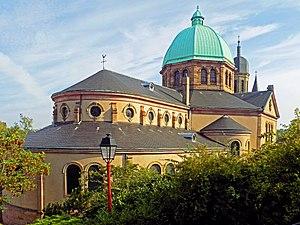
Église Sainte-Croix appelée aussi église du Centre, de Creutzwald (Moselle), construite en 1730, reconstruite de 1763 à 1771, agrandie en 1862 (avec ajout d'un narthex et d'un clocher monumental) et transformée en 1911 par volonté du curé Stenger en style romano-byzantin avec coupole.
Creutzwald est une commune du département de la Moselle, en région Grand Est, près de la frontière franco-allemande. Elle est localisée dans la région naturelle du Warndt et dans le bassin de vie de la Moselle-est.